Aisha Braveboy

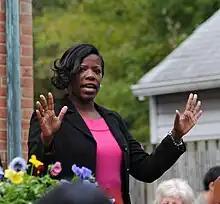
Braveboy campaigning in 2013

On September 19, 2013, Braveboy filed to run for Attorney General of Maryland. Her platform included supporting the state's historically black colleges and universities, opposing the death penalty, and fighting against large polluters.